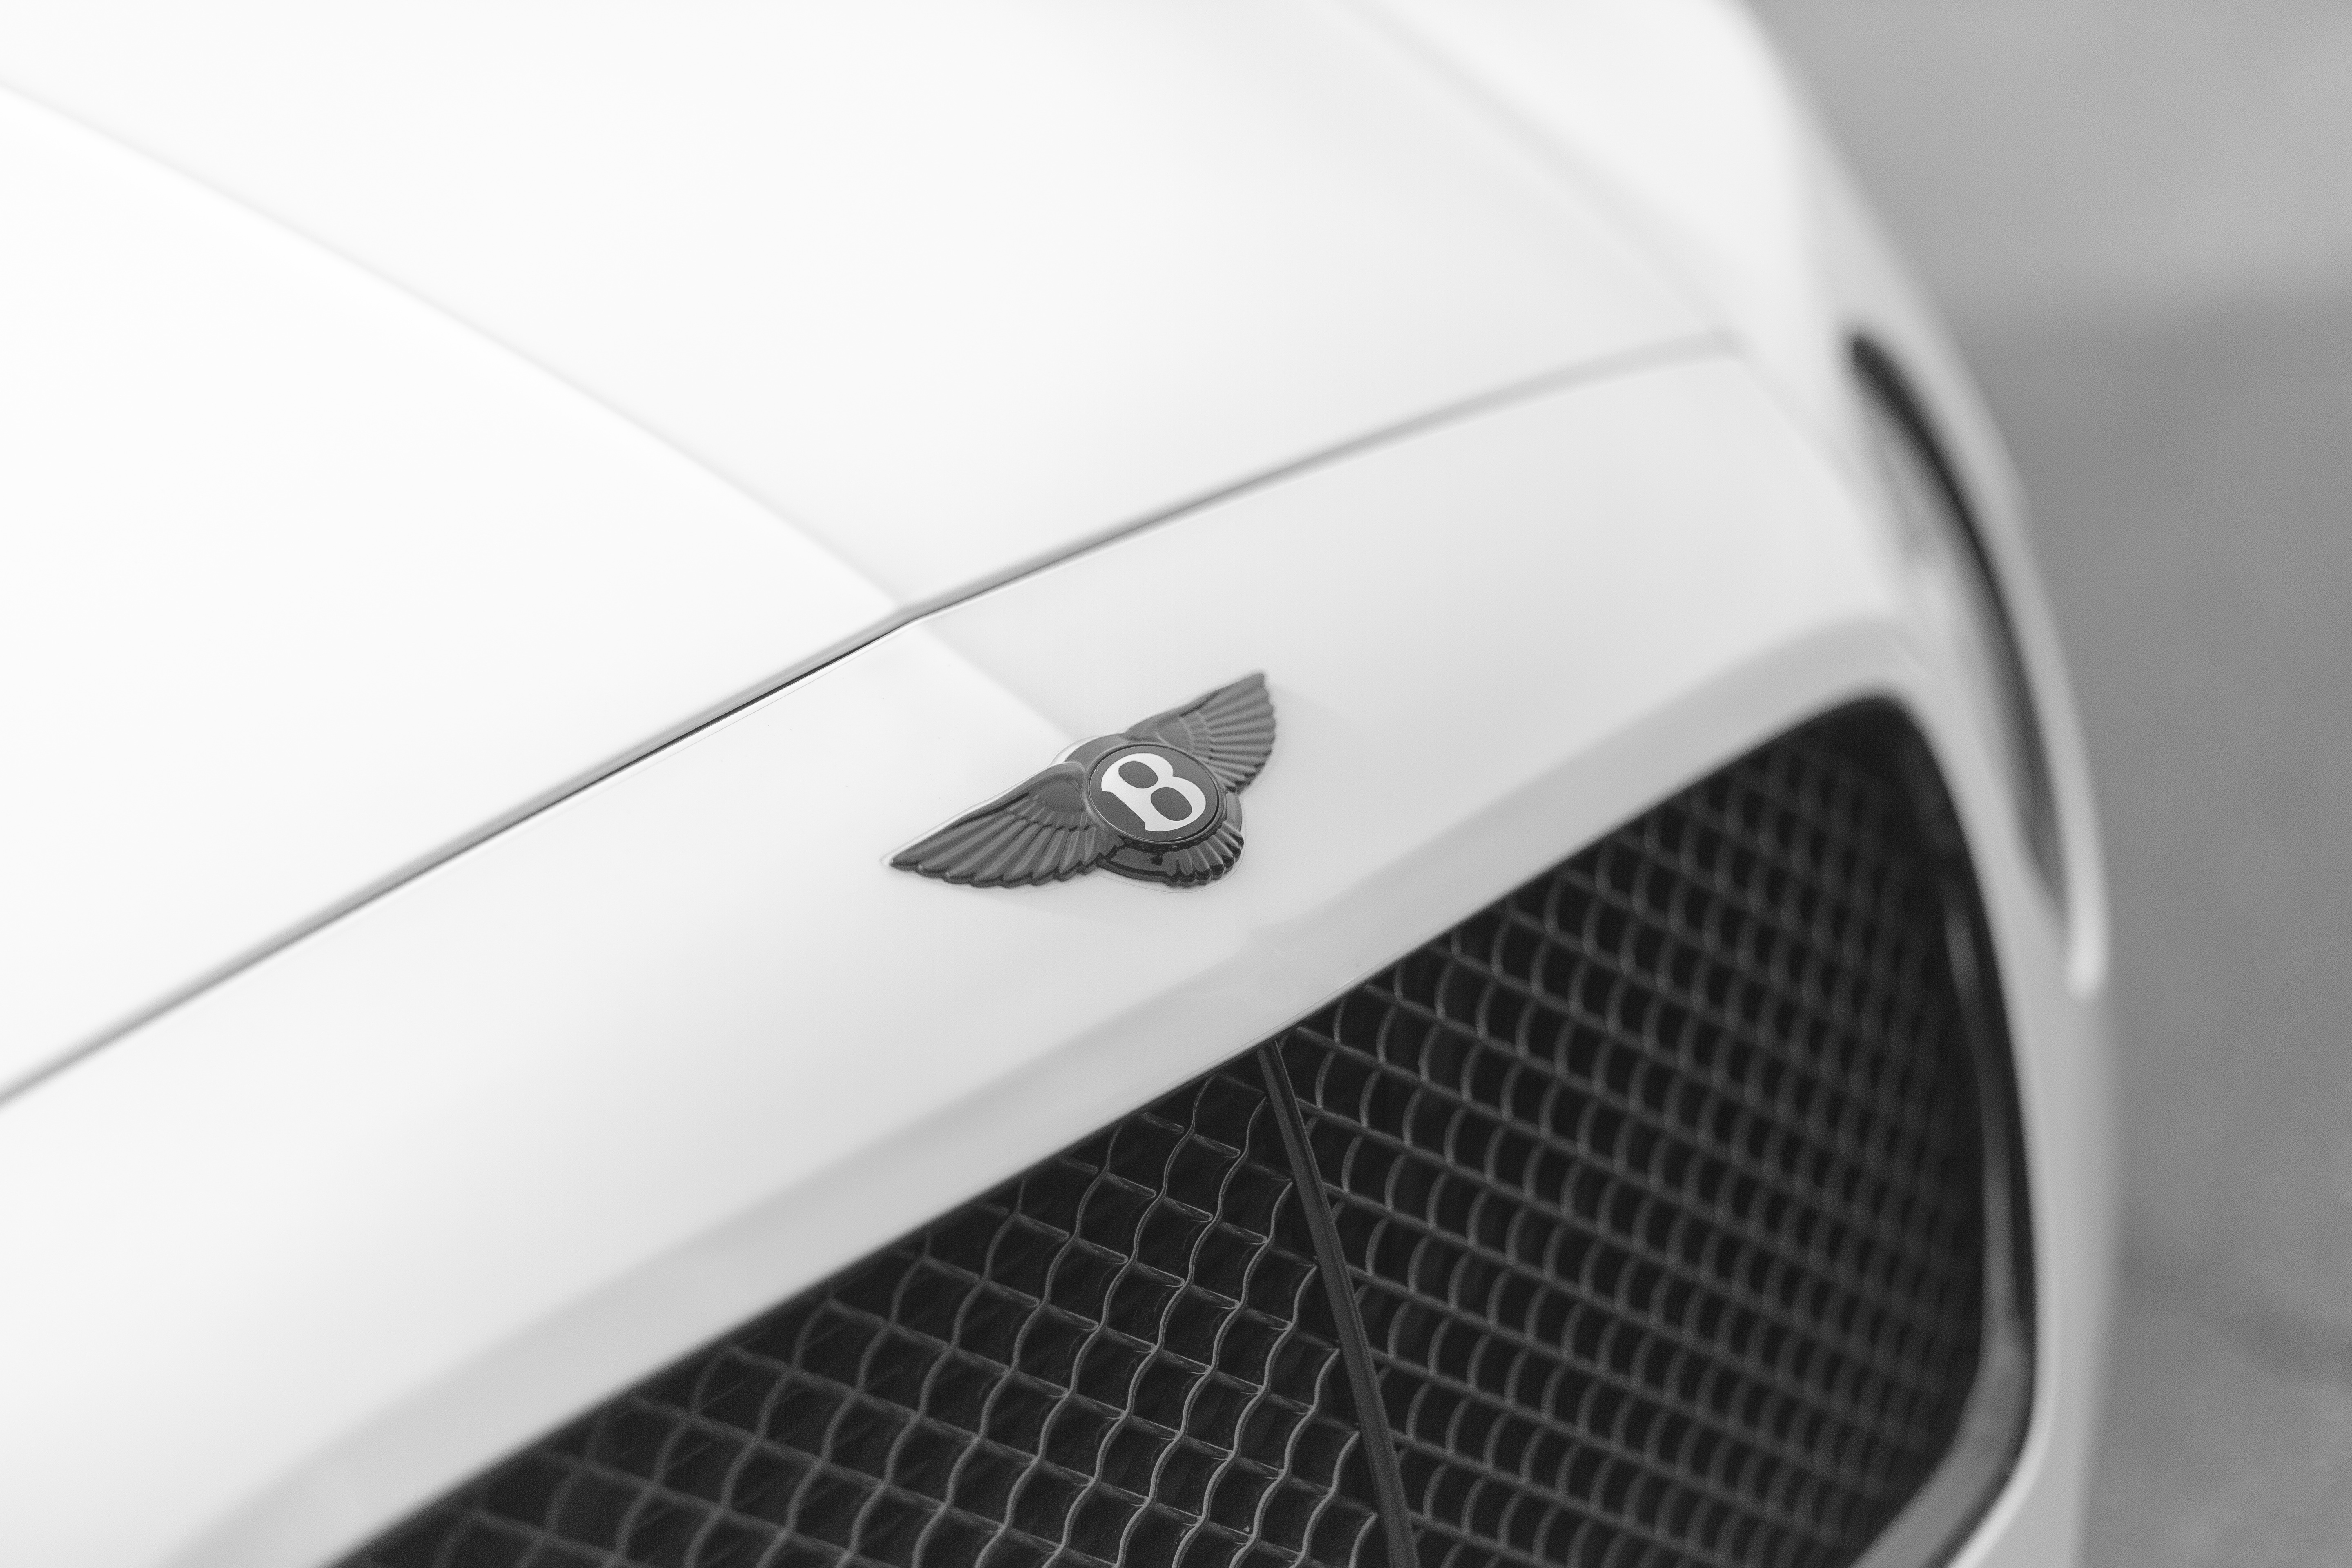
car, wheel, vehicle, grille, sports car, bumper, supercar, rim, land vehicle, automobile make, automotive exterior, automotive design, luxury vehicle